Terraferma (film)

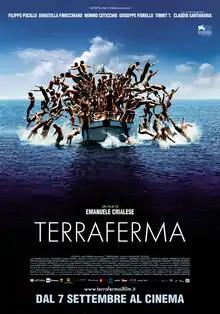
Theatrical release poster

Terraferma is a 2011 Italian drama film directed by Emanuele Crialese, who co-wrote the screenplay with Vittorio Moroni. The film chronicles the intensification of the refugee crisis in Insular Italy in the beginning of the 2010's.